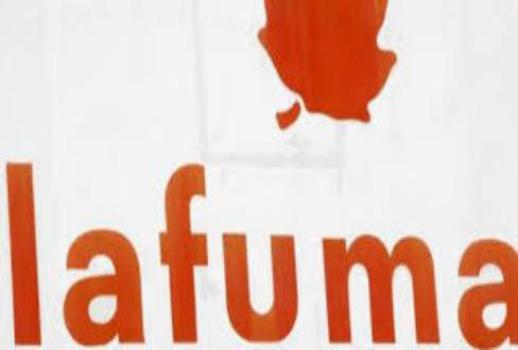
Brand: lafuma
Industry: Sports